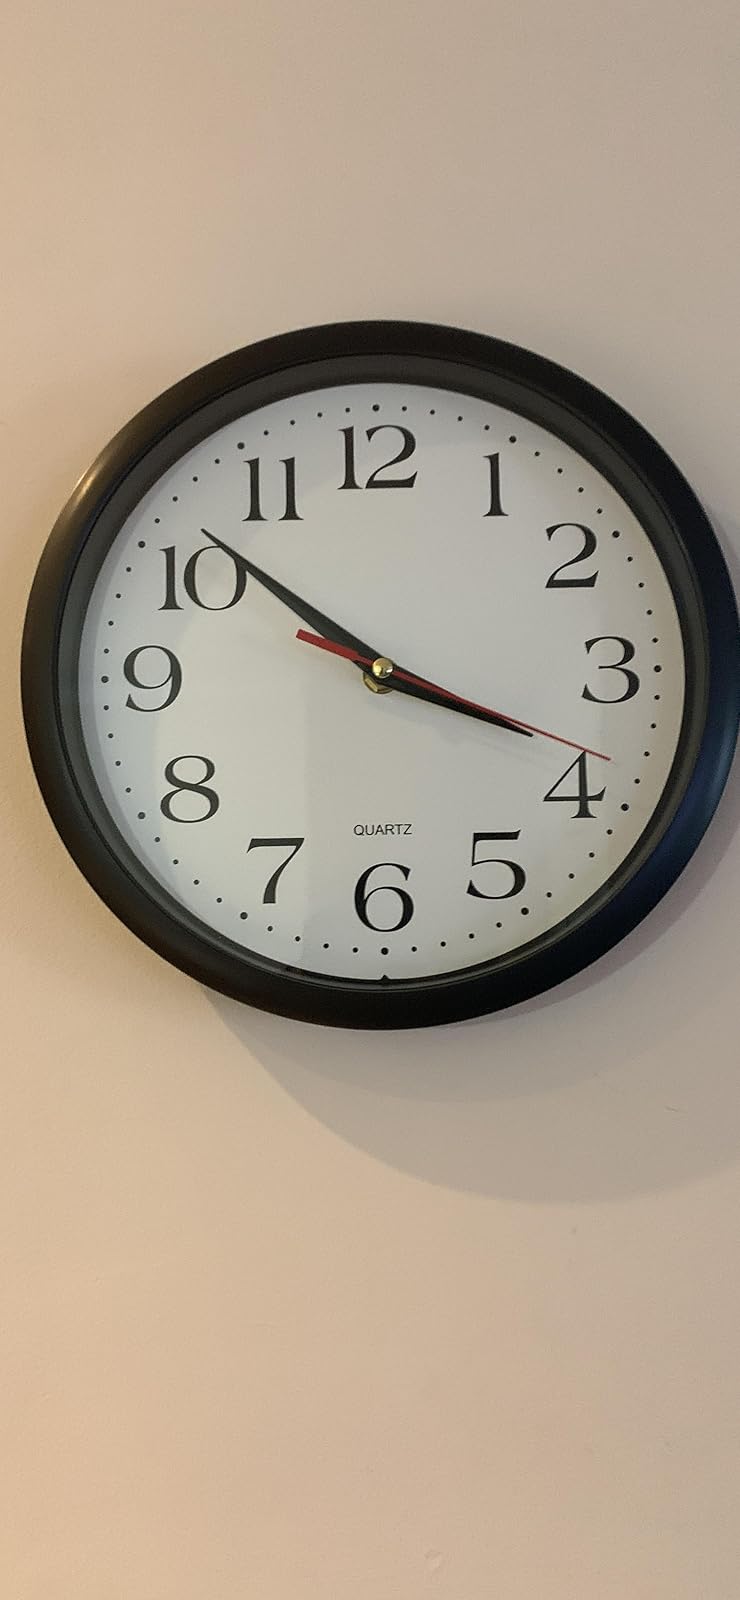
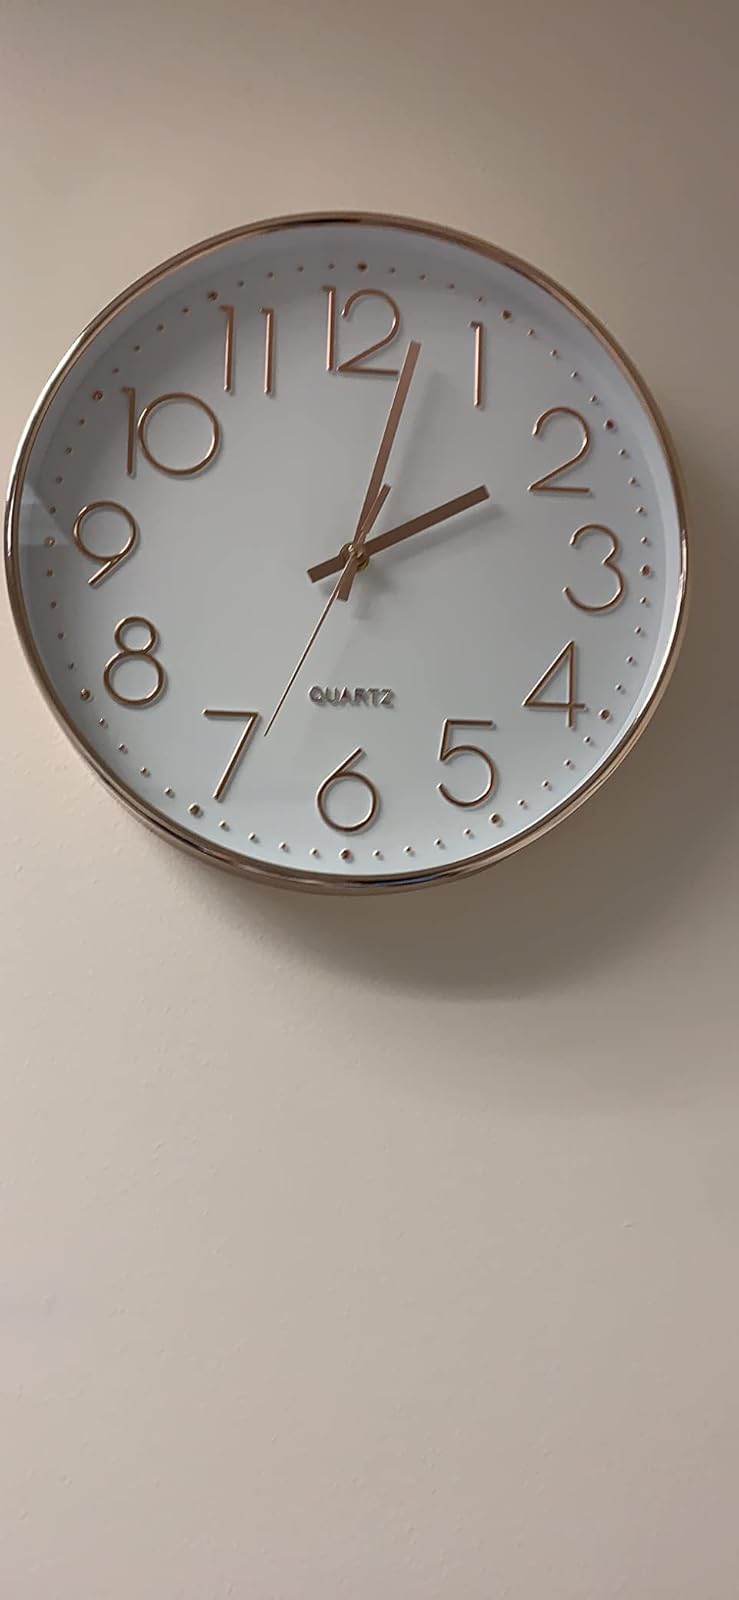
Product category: clock
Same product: no